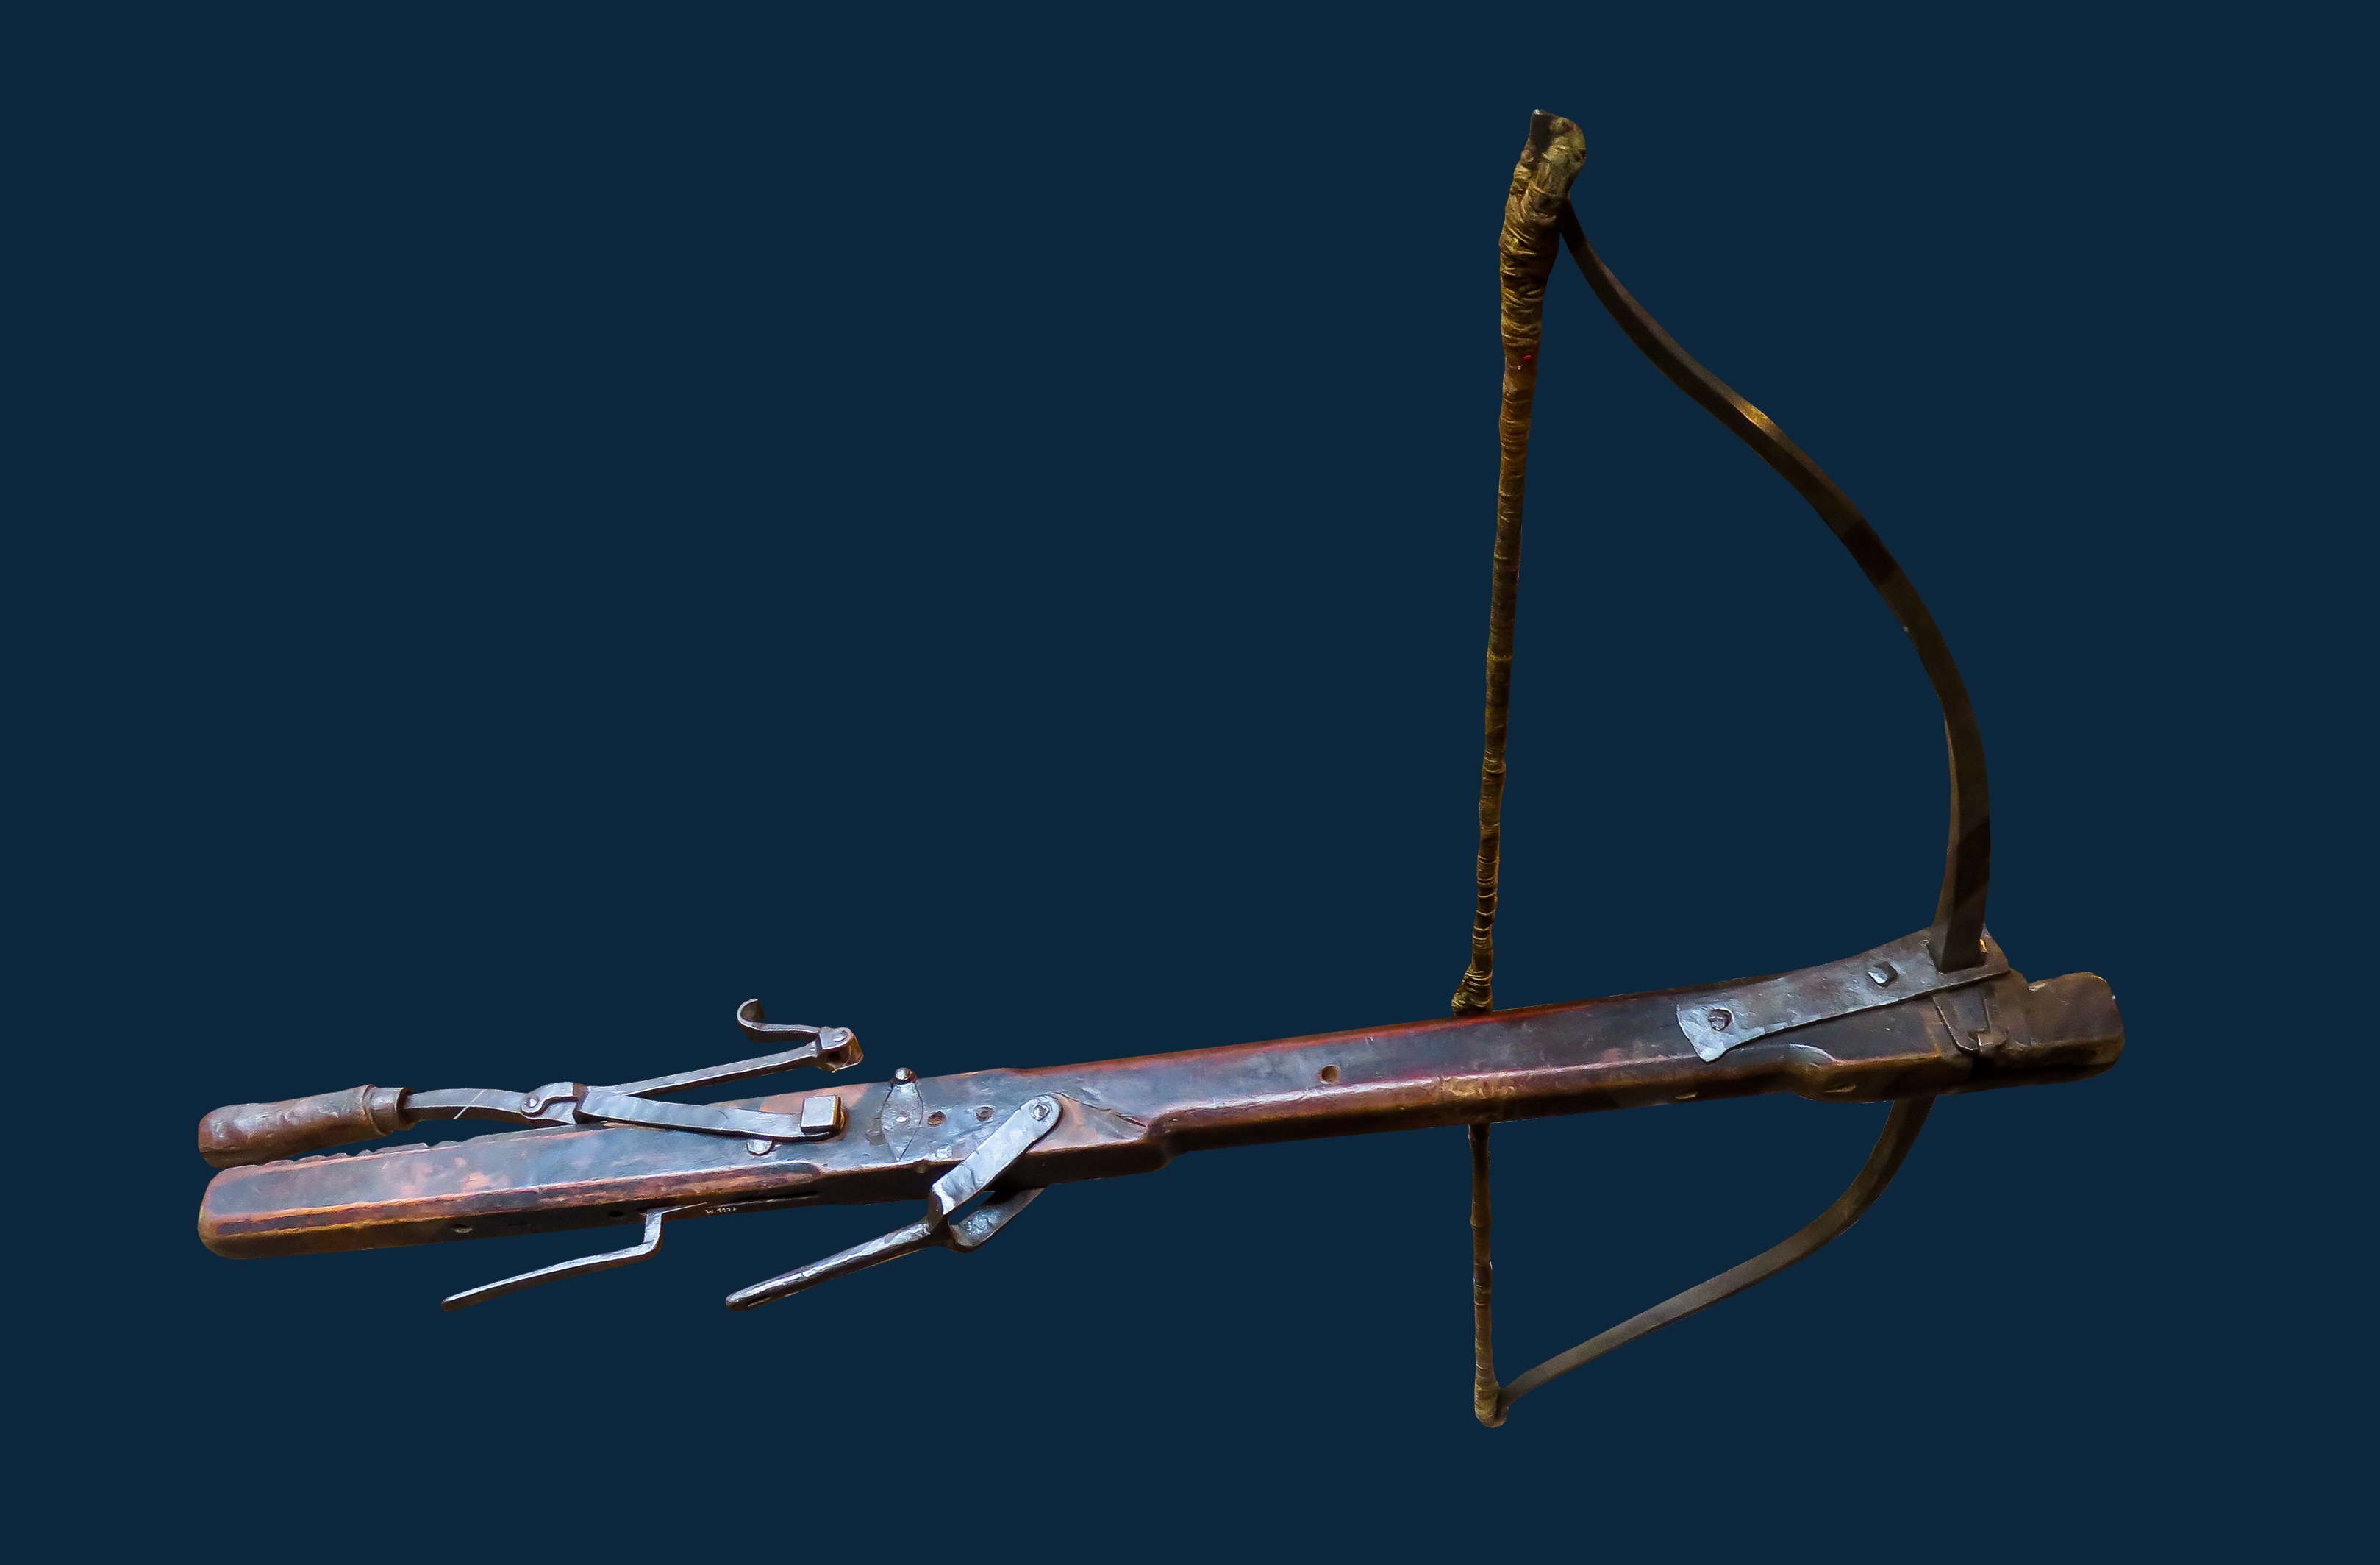
weapon, sports equipment, fight, shoot, bow, middle ages, epee, crossbow, bow and arrow, cold weapon